International relations since 1989

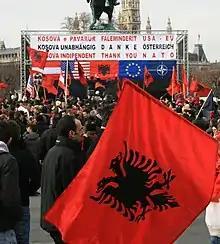
Celebration of the Declaration of Independence of Kosovo

These territories have declared independence and secured relative autonomy, but they have only been recognized by some UN member states: